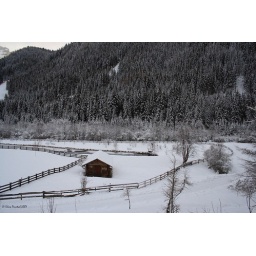
The house near the river II